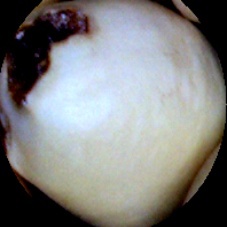
Label: Broken